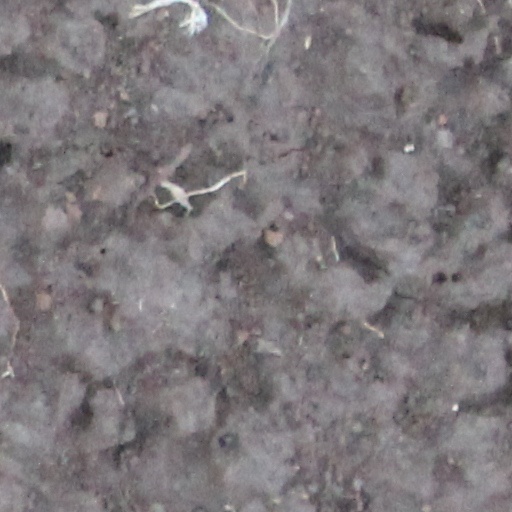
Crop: wheat